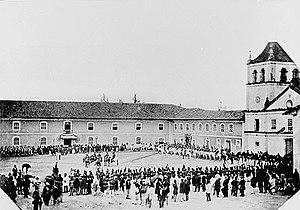
Le Pátio do Colégio, ou Pateo do Collegio sous sa forme archaïque, est une ancienne mission fondée par les Jésuites en 1554. Sa création est l'acte fondateur de la ville de São Paulo, la ville la plus peuplée du Brésil et la troisième du monde après Tokyo et Mexico.